History of the Port of Southampton

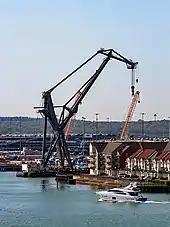
Floating crane "Canute"

The inter-war period was a busy time for the port, which was called the "Gateway to the Empire". In 1936, the Southampton docks handled 46 percent of the UK's ocean-going passenger traffic.